Mausoleum of Genghis Khan

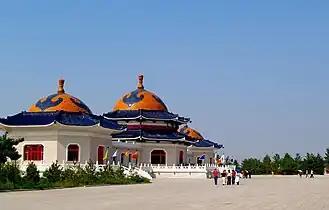
The tomb complex at the Genghis Khan Mausoleum Scenic Area in 2007

The cenotaph is located at an elevation of on the Gandeli or Gande'er Prairie about southeast of Xilian and about south of the county seat of Ejin Horo Banner, Inner Mongolia. It is the namesake of its surrounding banner, whose name translates from Mongolian as "the Lord's Enclosure".